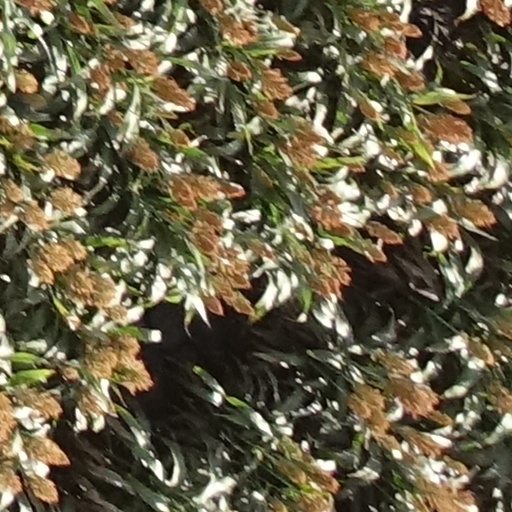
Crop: sorghum